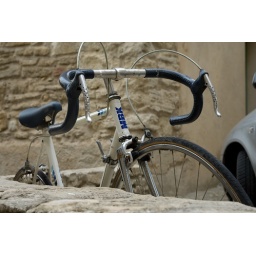
An old road bike in the ciy of Taillades